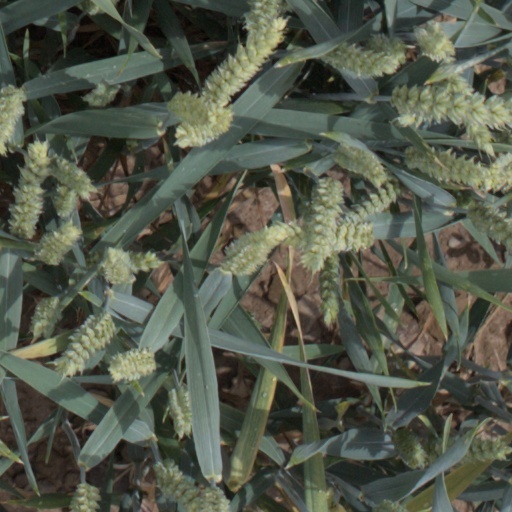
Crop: wheat